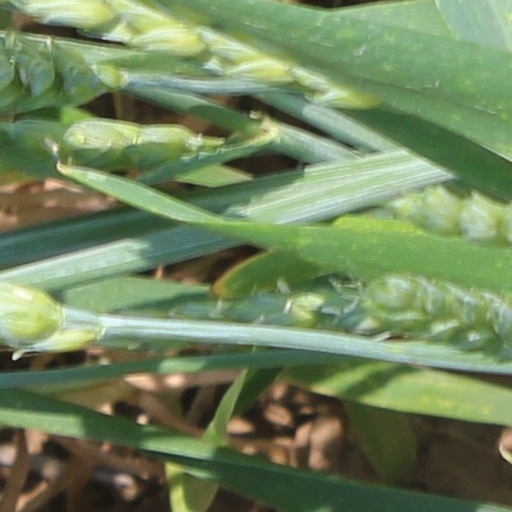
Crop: wheat